Texas Brigade

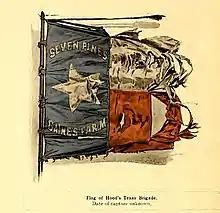
Flag of Hood's Texas Brigade

The Texas Brigade (also known as Hood's Brigade) was an infantry formation of the Confederate Army that distinguished itself in the American Civil War. Along with the Stonewall Brigade, they were considered the Army of Northern Virginia's shock troops. It fought in every major battle of the Eastern Theater except Chancellorsville.